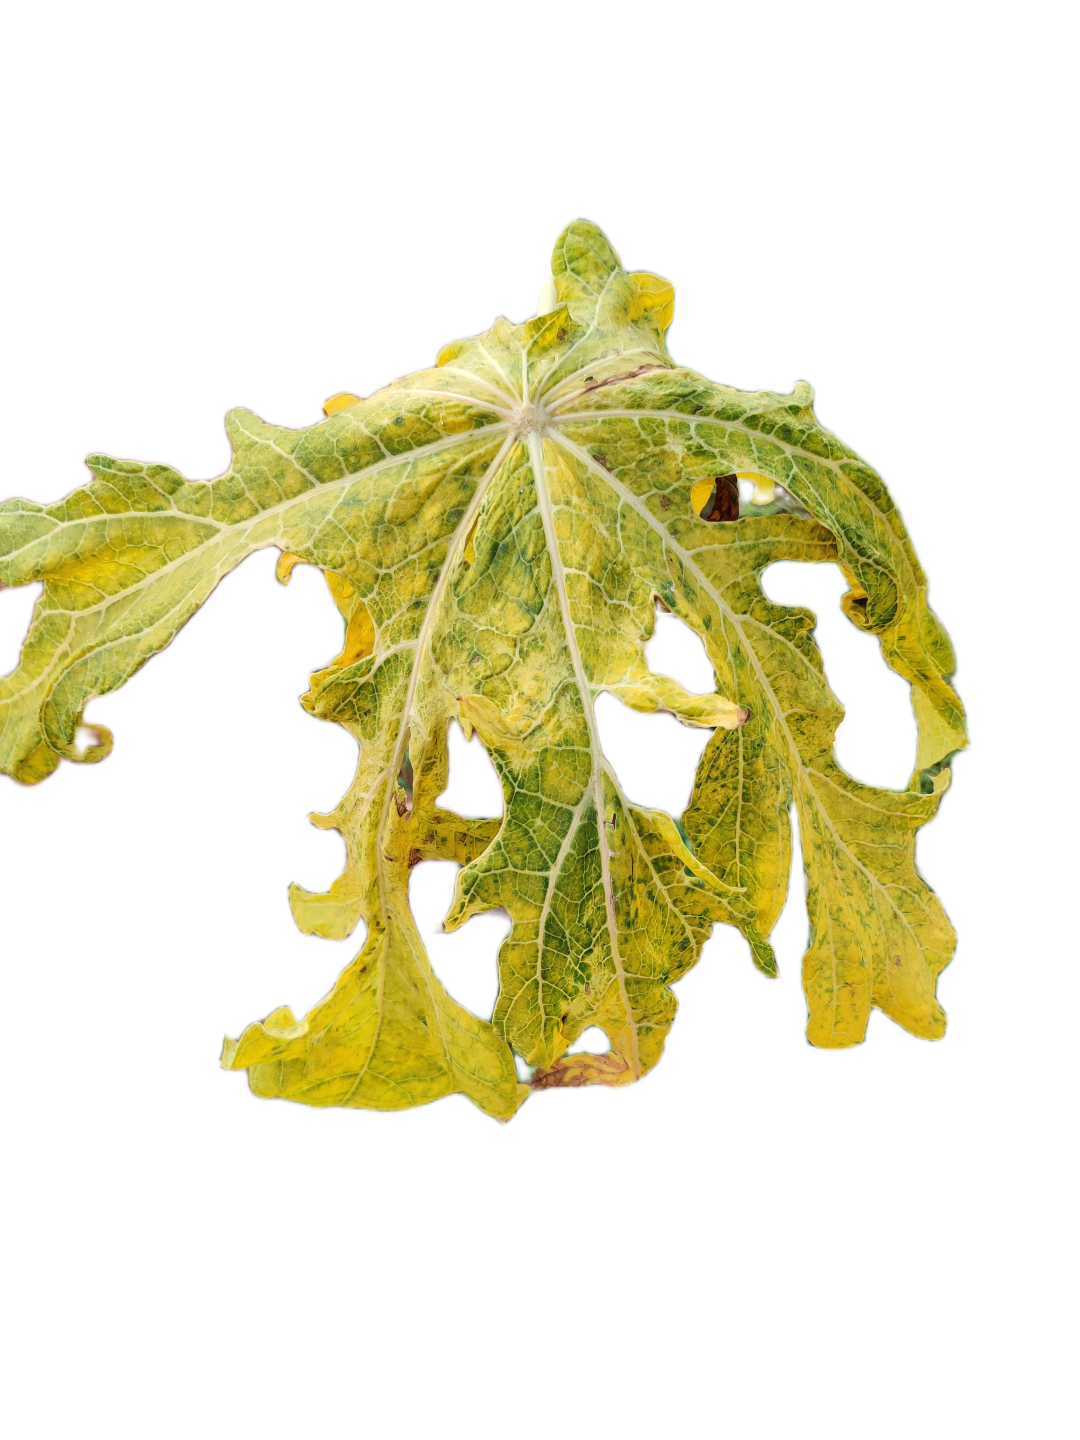
Crop: Papaya
Label: Curled_Yellow_Spot